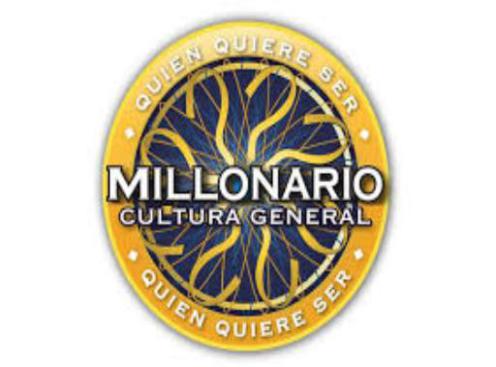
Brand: millonario
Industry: Others